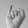
ASL letter: I